Tiefwerder Wiesen

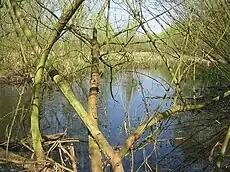
Toter Mantel

With the Ordinance for the Protection of Landscape Parts in the District of Spandau of Berlin, the Tieferwerder Wiesen has been designated as a Landschaftsschutz or LSG (protected landscape area). Today, it is listed as No.24 and it covers an area of 66.69 ha. Since 2007, the state has been considering raising its protection status as a nature reserve. Due to its proximity to the Tiefwerder waterworks, which supply drinking water to six Berlin districts, significant portions of the LSG are part of the narrower water protection zone II.